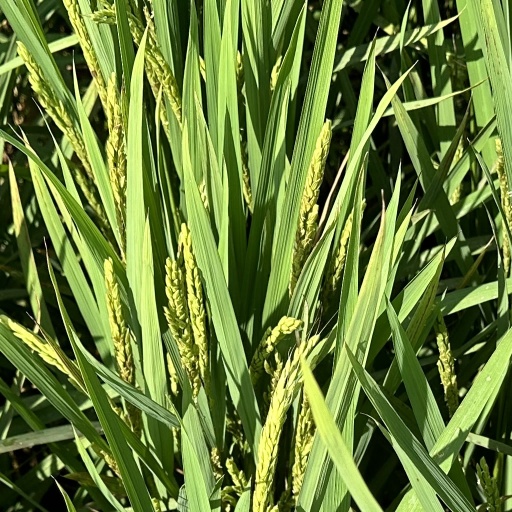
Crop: rice